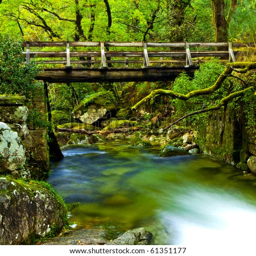
beautiful river flowing by the forest during the spring season